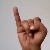
The image shows a hand gesture representing the letter 'I' in Indian Sign Language.